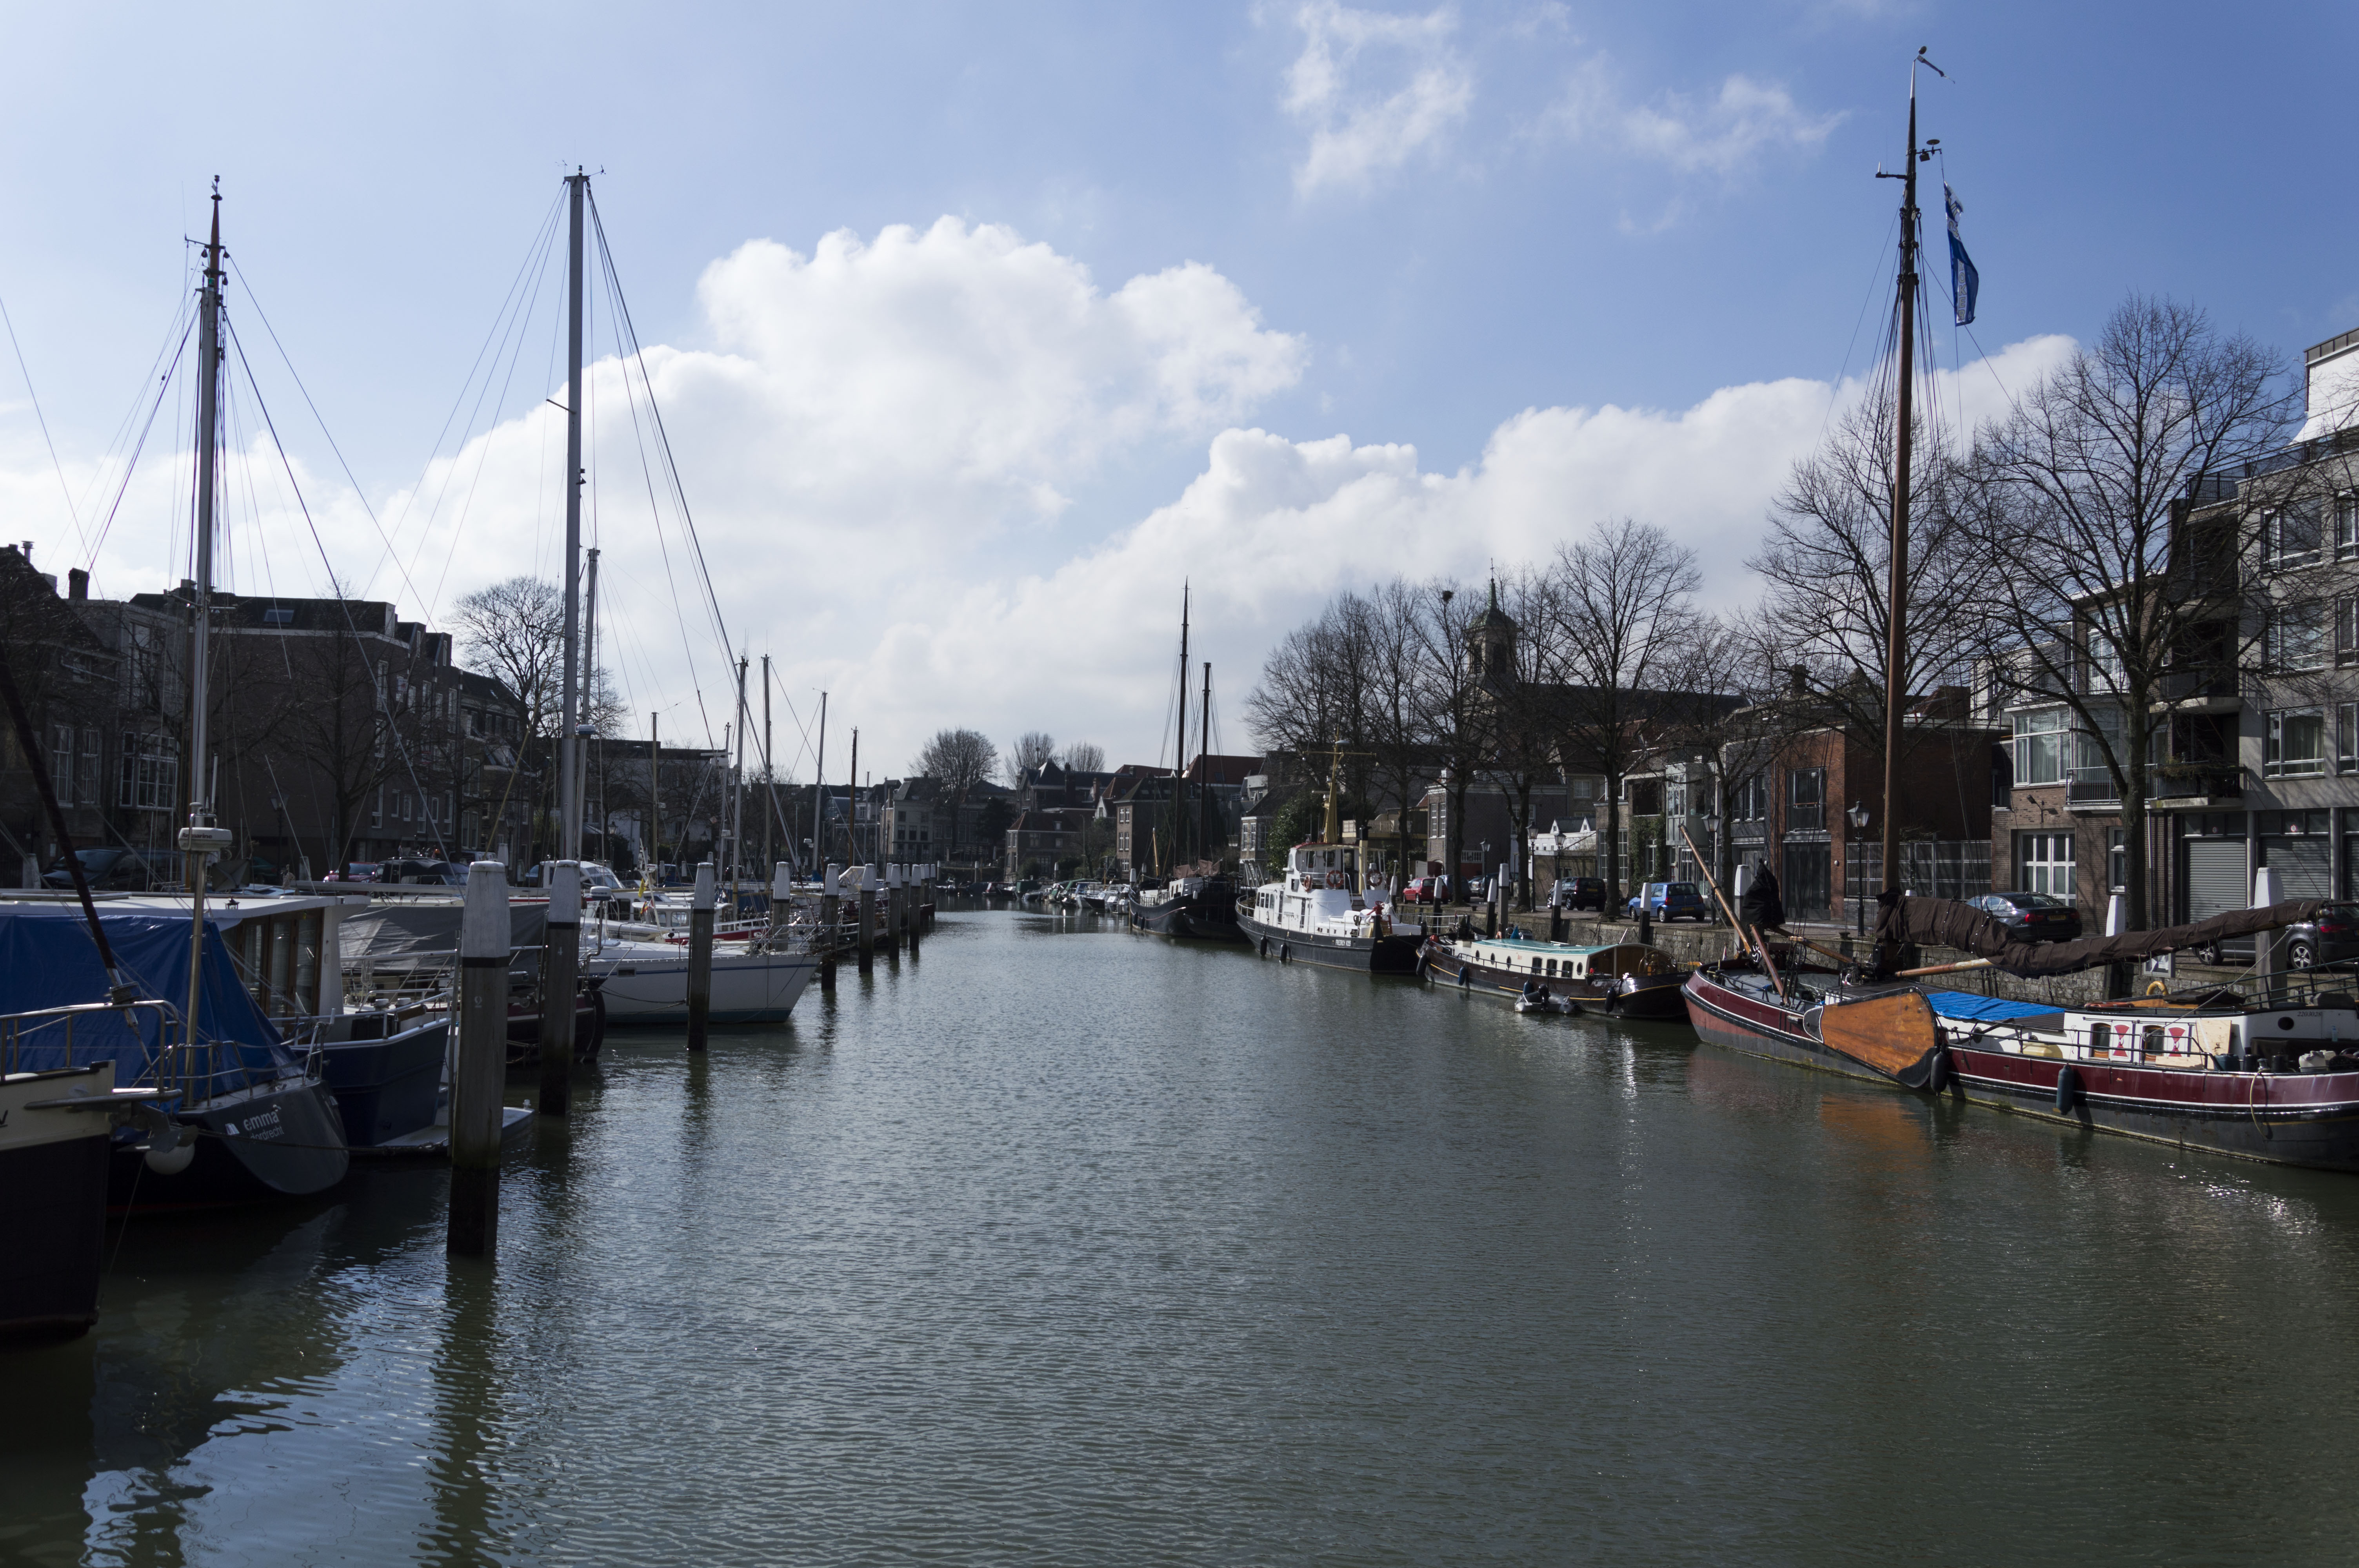
outdoor, dock, architecture, sky, boat, skyline, photography, building, urban, river, canal, photo, cityscape, reflection, vehicle, harbor, harbour, marina, nikon, historic, waterway, body of water, holland, nederland, haven, netherlands, dutch, outdoorphotography, picture, photograph, fotos, foto, fotografie, channel, urbanphotography, watercraft, paulvandevelde, pdvandevelde, padagudaloma, landschapsfotografie, dordrecht, stadsfotografie, nederlandinfotos, historisch, stadswandeling, architectuur, pvdvfotografie, pdvandeveldedordrecht, diep, rondjedordt, dedordtevaer, voorstraathaven, dutchphotography, nederlandsefotografie, dutchphotogaraphy, totallydutch, fotografienederland, hollandsefotografie, fotografieholland, dordtmonumenteel, fotosdordrecht, fotosvandordrecht, erfgoedcentrumdiep, openmonumentendag, fotovandeweek, dordrechtmonumenteel, wijnhaven, fluisterboot, landform, dethure, thuredrecht